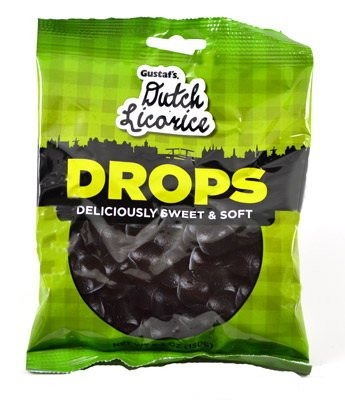
Item Name: Gustaf's Soft Licorice Drops Bags
Value: 12.0
Unit: Count

Price: 47.56